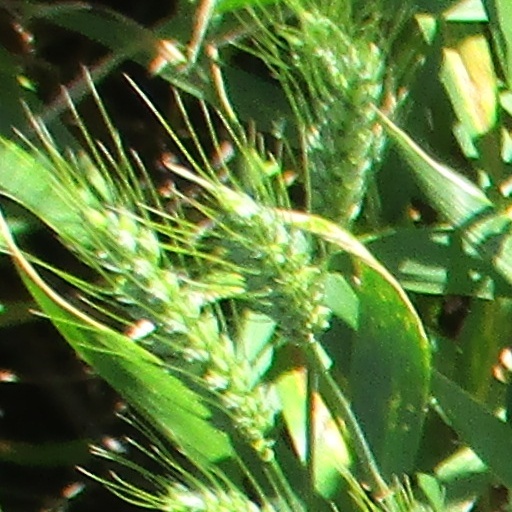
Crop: wheat